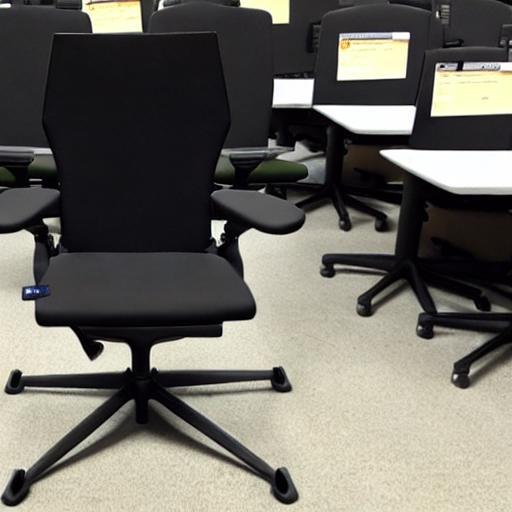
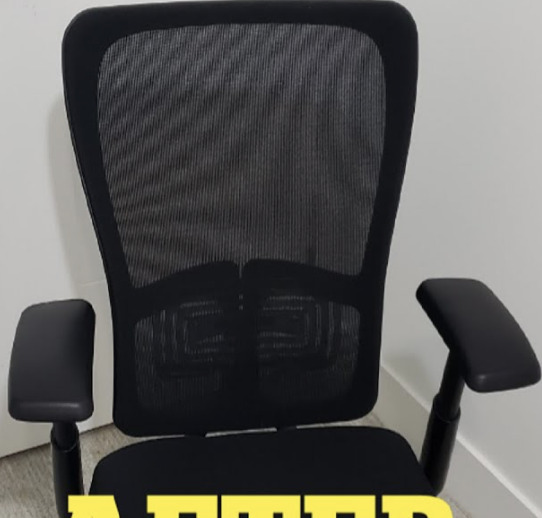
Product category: items_chair
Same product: no